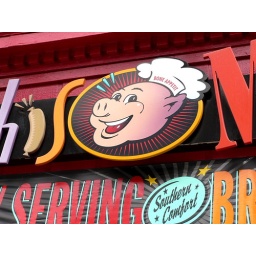
...and the pig over her door